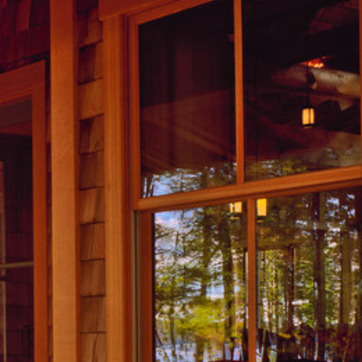
Material: glass